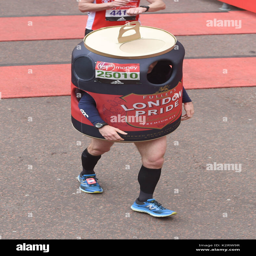
photo must be credited tv producer